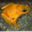
Label: frog